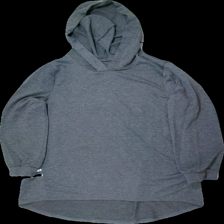
View: front
Type: Hoodie
Category: Ladies
Brand: Not in the list
Brand text on label: shein
Colors: Grey, White
Material: 100% polyester
Pattern: Other
Cut: Regular
Size: M
Season: All
Damage: noppriga ärmar
Damage location: middle right
Damage 2: noppriga ärmar
Damage 2 location: middle left
Damage 3: luddigt
Damage 3 location: middle center
Price range: <50
Recommended usage: Export
Description: lång hoodie med tryck